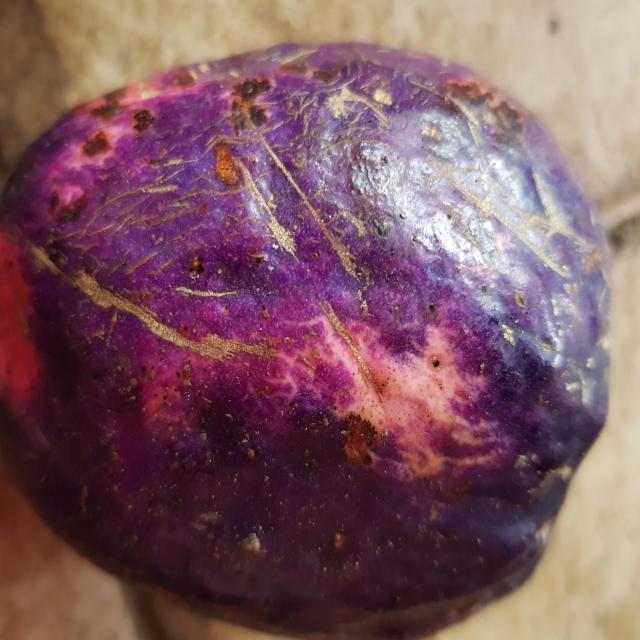
Plum grade: unripe